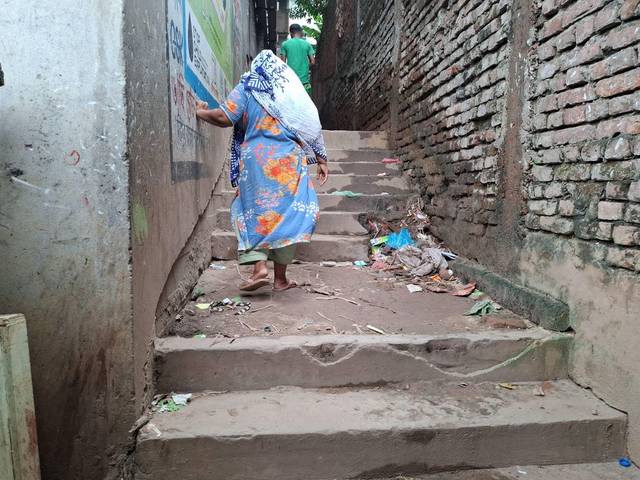
Region: Bangladesh
Coordinates: 23.817, 90.362